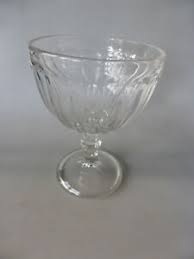
Waste category: glass